The Cohens and Kellys in Africa

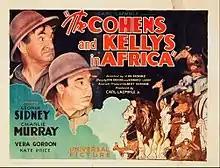
Lobby card

The Cohens and Kellys in Africa is a 1930 American pre-Code comedy film directed by Vin Moore and starring George Sidney, Charles Murray, and Vera Gordon. It is the fifth installment of "The Cohens and Kellys" series.